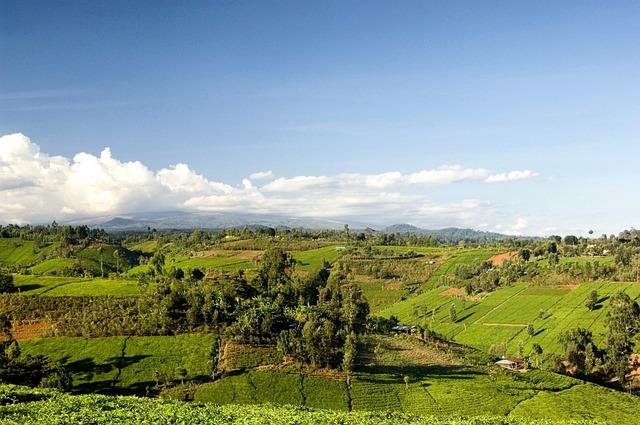
Mazingira mazuri na ya kuvutia yenye miti mirefu pamoja na vichaka vidogo na nyasi fupi za rangi ya kijani, kukiwa na mawingu ya rangi nyeupe yaliyotanda angani.